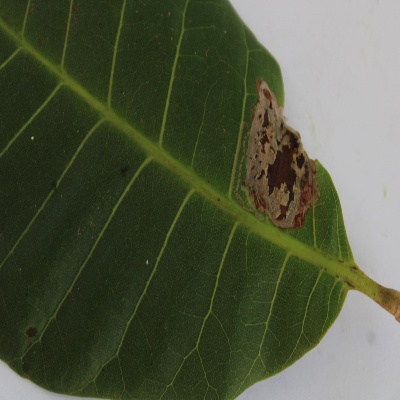
Crop: Cashew
Condition: leaf miner